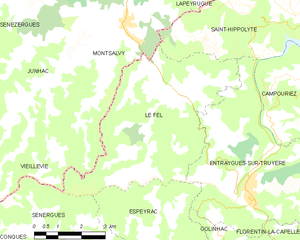
Le Fel est une commune française, située dans le département de l'Aveyron en région Occitanie.